Better in Time

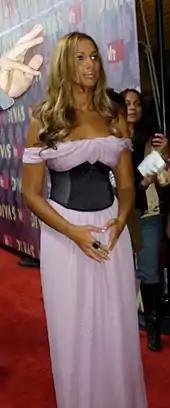

The double A-side "Better in Time" and "Footprints in the Sand" debuted at number 74 on the UK Singles Chart on 1 March 2008; rising 36 places, it debuted in the top 40 the following week, at number 38. On its fourth week, the song reached its peak position at number two, selling 40,476 copies and being beaten to the number one spot by Duffy's "Mercy". With this it became the third single by Lewis to reach the top five in the country. "Better in Time" and "Footprints in the Sand" was certified as silver by the British Phonographic Industry (BPI). In the Australian charts, "Better in Time" debuted at number 32 on 27 April 2008, reaching the top ten two weeks later, her second single to achieve this feat. On 25 May 2008 the single reached its peak position, at number six, and remained within the top fifty for eighteen weeks. The song was later certified gold by the Australian Recording Industry Association (ARIA). It debuted at number 34 on New Zealand's RIANZ Chart on 17 March 2008, eventually reaching number nine after five weeks, and by its seventh week had climbed to number six, thereby becoming her second consecutive top ten hit in the country. "Better in Time" and "Footprints in the Sand" debuted in the German charts on 16 June 2008 at number five. Although it fell out the top ten the following week, it managed to reach the top five in the issue ending 27 July 2010, and rose to its peak position, at number two, in subsequent days. "Better in Time" entered the German chart on 22 February 2009 at number seventy-nine, where it stayed for three weeks. It achieved a gold certification by the Bundesverband Musikindustrie (BVMI). In Denmark "Better in Time" entered the charts at number twenty-nine on 9 May 2008, and managed to rise twenty-three places in the next two weeks. On 6 June 2008 the single reached its peak position, number three. Next week, it fell out two places, but it retook its peak the following issue, and the song continued in this position for three weeks.